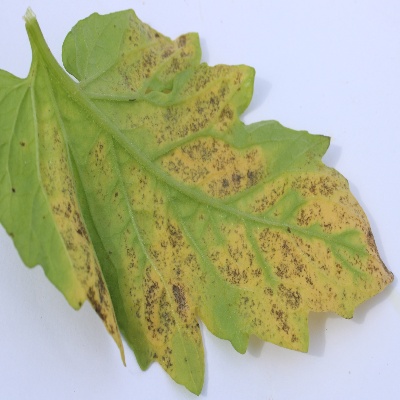
Crop: Tomato
Condition: septoria leaf spot